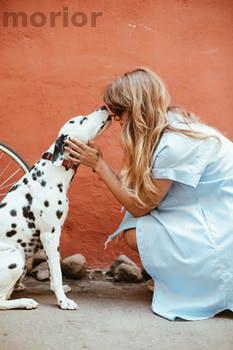
Label: Watermark